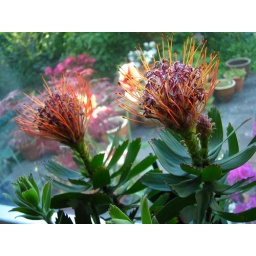
flower in house